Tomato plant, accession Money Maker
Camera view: horizontal (90 deg, fisheye); turntable rotation: 330 degrees
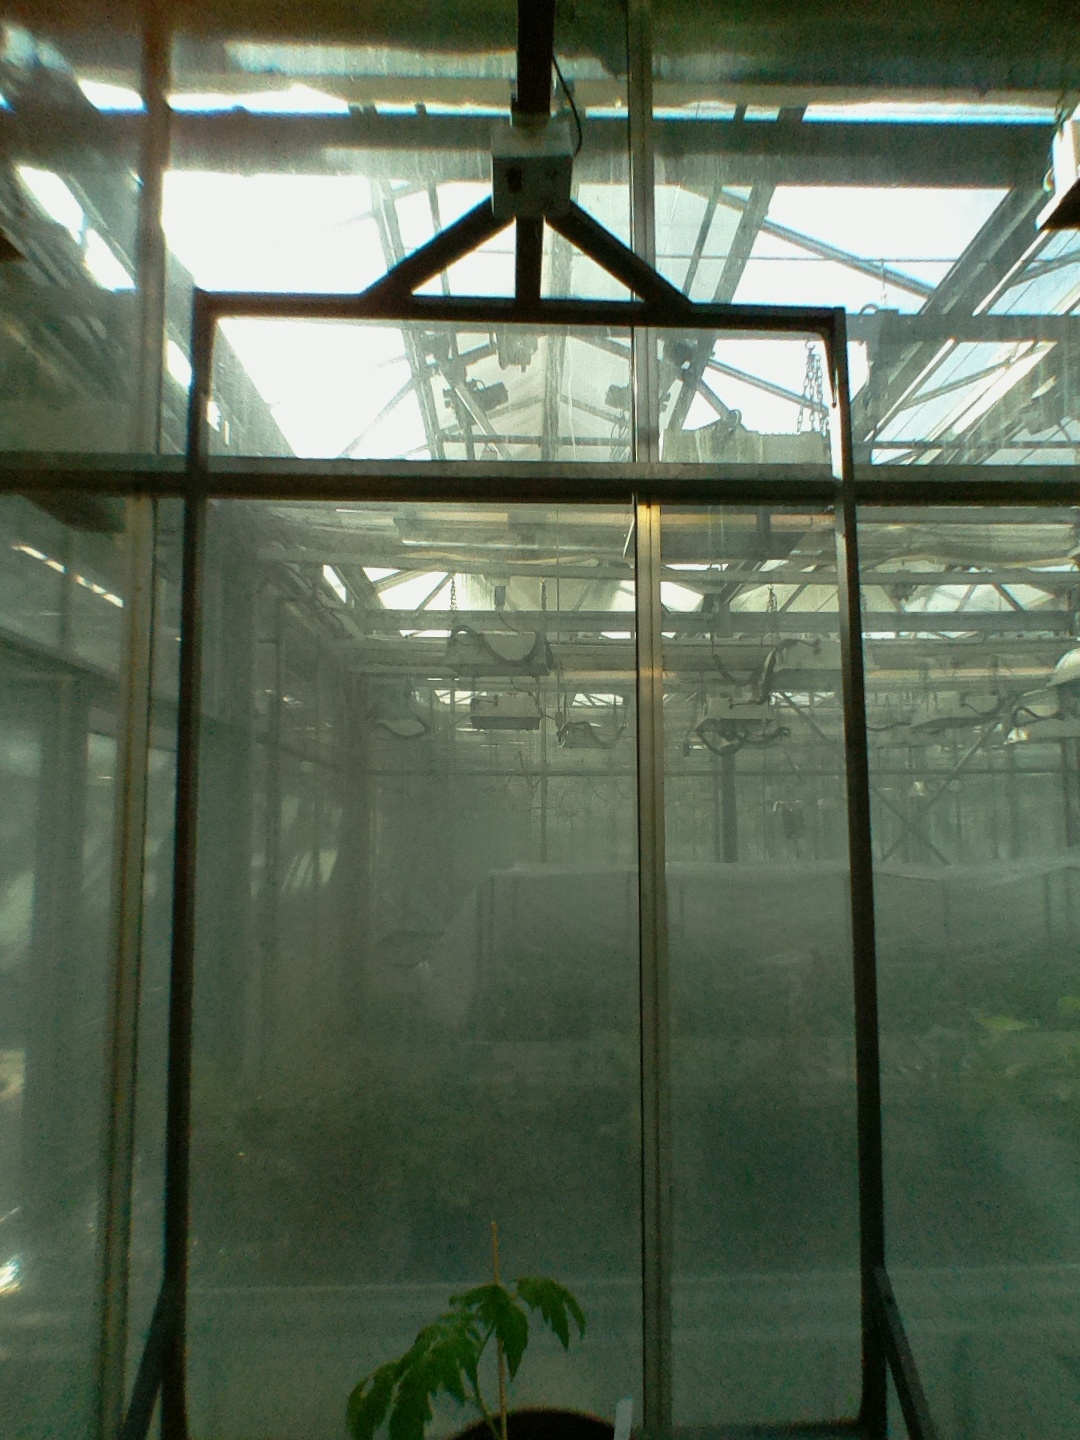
BBCH growth stage 13: 6 of true leaves visible